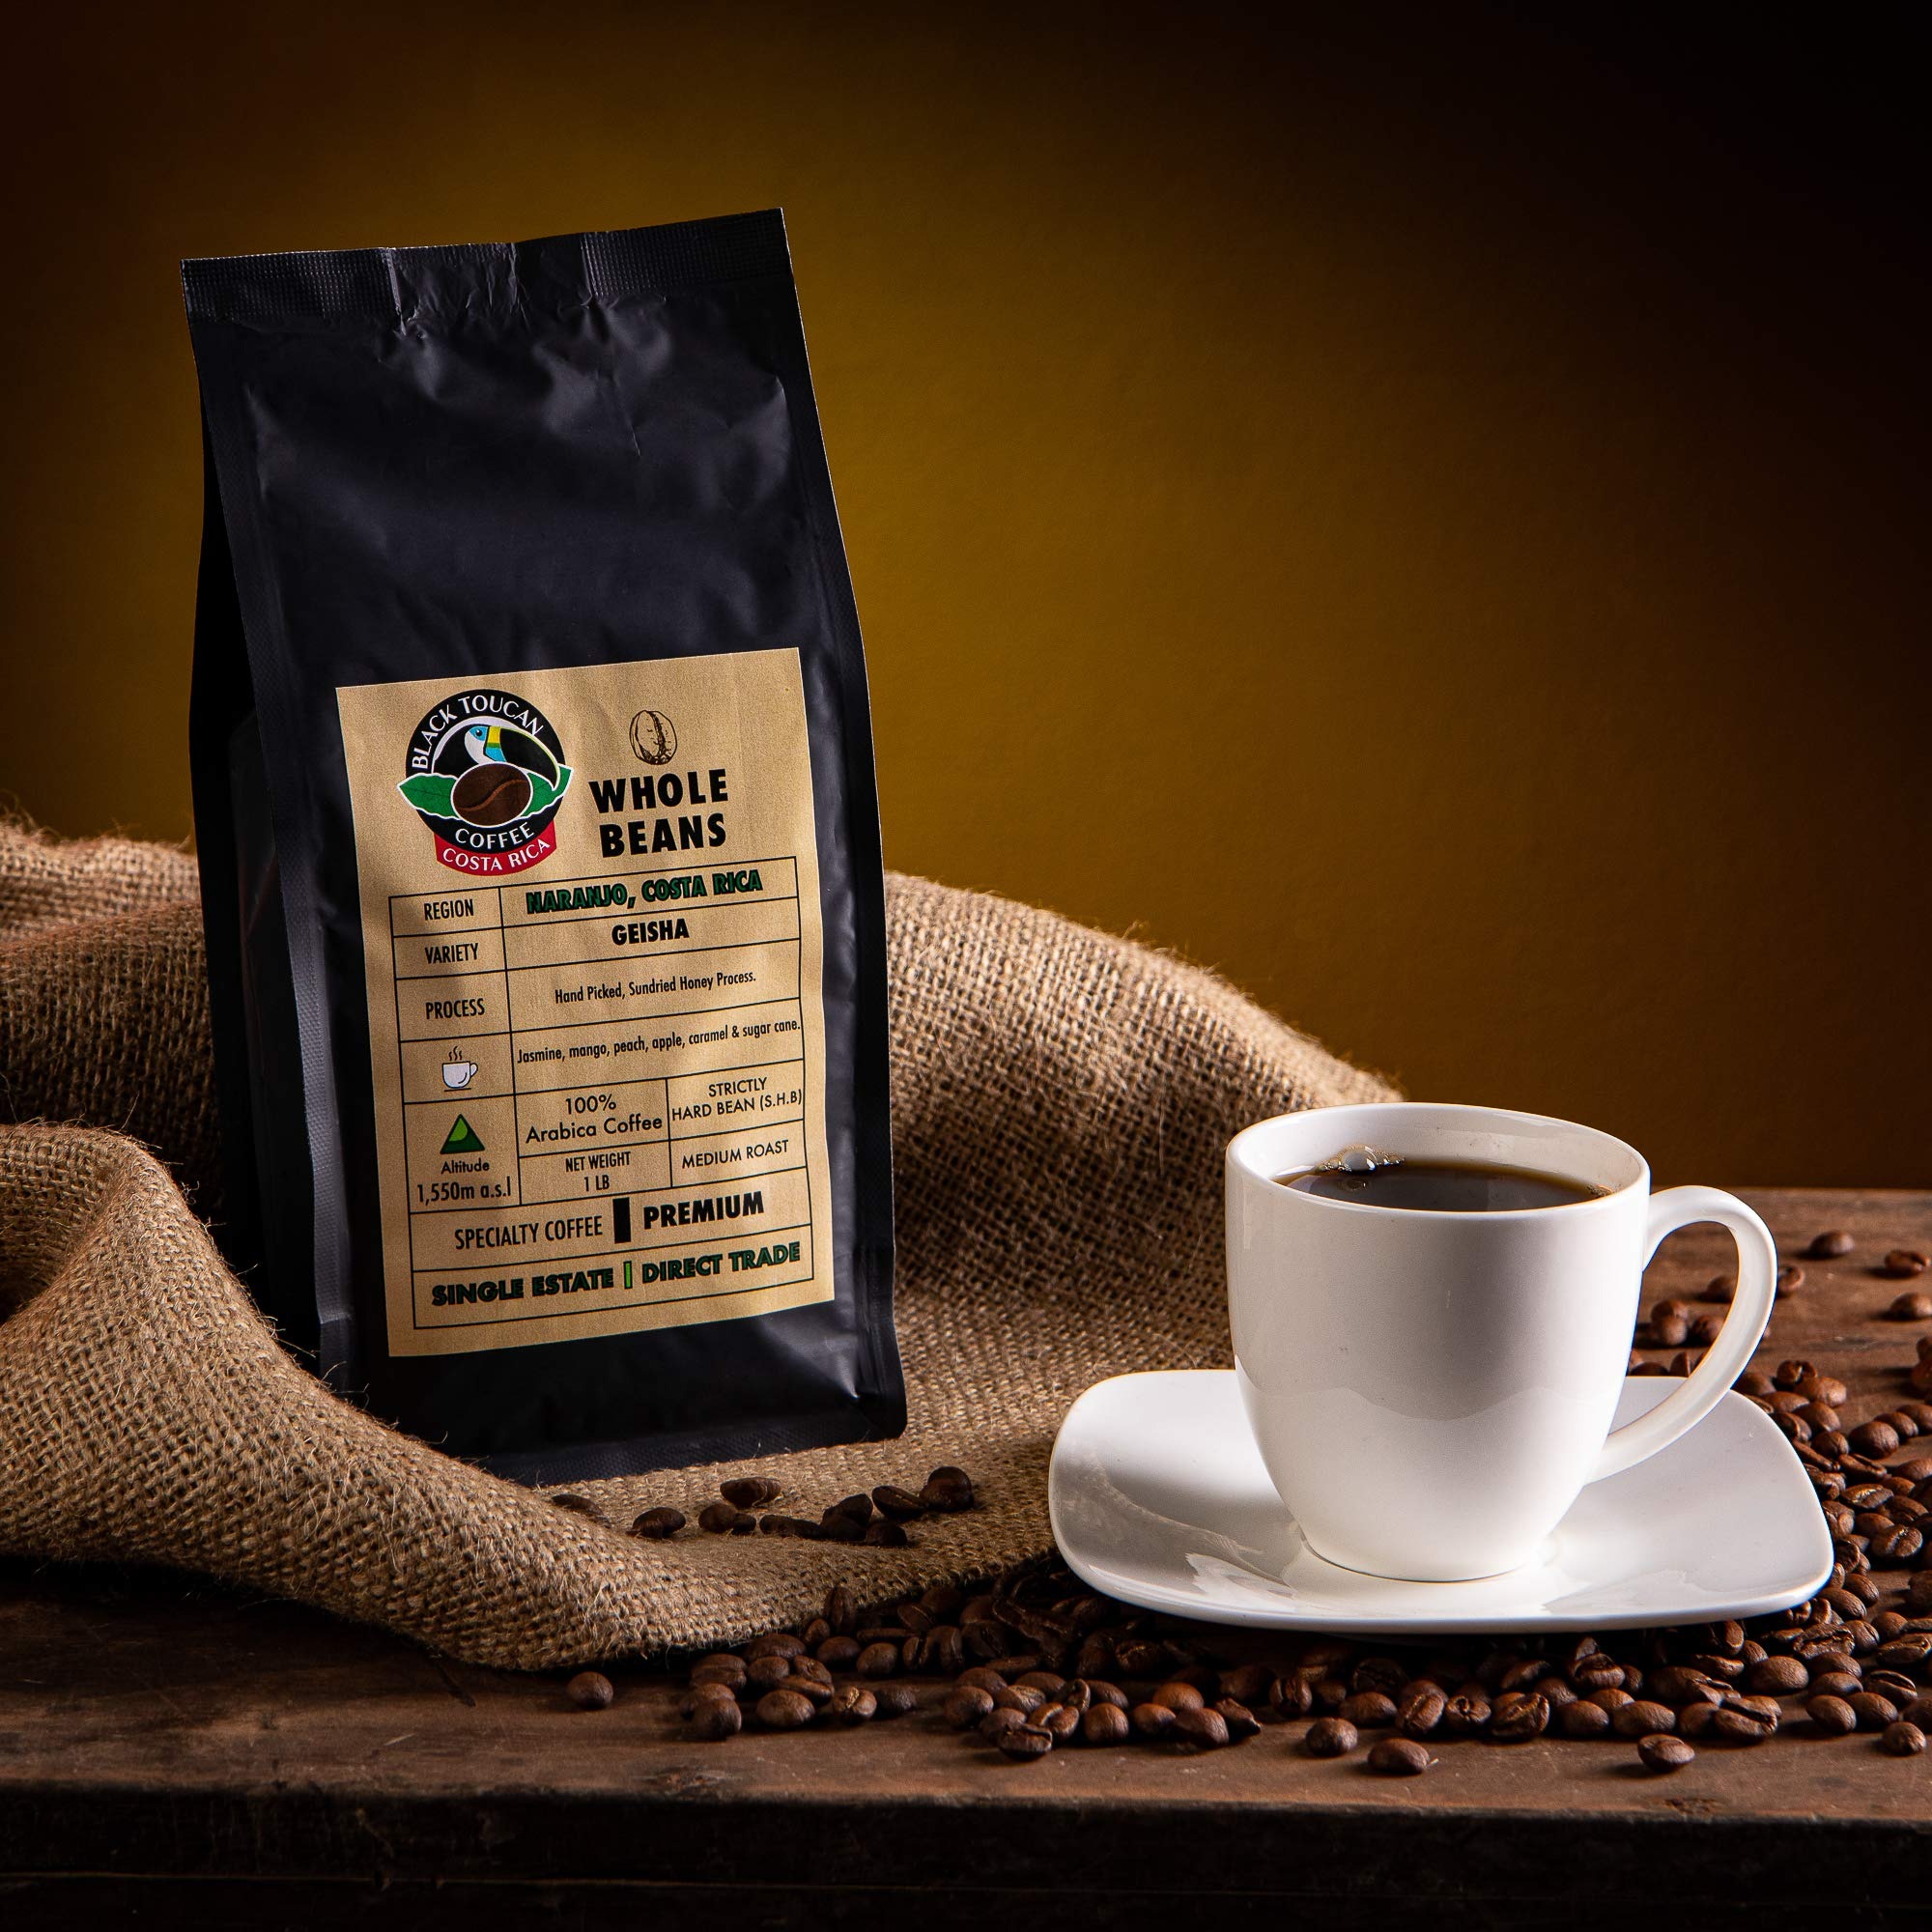
Item Name: GEISHA, Black Toucan Coffee, Imported from Costa Rica Geisha Honey 1 Lb, Single Estate Specialty Grade, Medium Roast
Bullet Point 1: Plant varietal: Geisha, one of the world’s best coffees.
Bullet Point 2: Medium Roast - 1 pound Bag
Bullet Point 3: Single Estate | Direct Trade
Bullet Point 4: Farm Roasted
Bullet Point 5: REDUCE ACID REFLUX
Bullet Point 6: Cup profile: Jasmine, mango, peach, apple, caramel, sugar cane.
Bullet Point 7: Handpicked, honey sundried processed
Bullet Point 8: European preparation | Strictly Hard Bean (S.H.B.)
Bullet Point 9: 100% Arabica Coffee Beans
Bullet Point 10: Ingredients: 100% Arabica Coffee Beans. No blends, no additions, no artificial flavors, no preservatives.
Product Description: Why drink a single estate coffee? Why drink Black Toucan Coffee?<br /> <br /> Imagine you have two grapes varieties in a bowl in front of you. One of those is a Concord grape and the other one is a Thompson Seedless grape. The Concord grape has a purple-blue color and a sweeter flavor. The Thompson Seedless grape is light green, slightly smaller, and it has a slightly sour flavor. If you eat half of each grape at the same time, you will have a confusion flavor sensation. The same is true with blends of coffee.<br /> <br /> Black Toucan Coffee is a single estate coffee. When you drink it, you'll feel like you are right here on one of our Costa Rican Coffee Farms, tasting a true Costa Rican Geisha Naranjo flavor.<br /> <br /> Specialty Grade Coffee grown at 1,550 m a.s.l. (meters above sea level) in the mountains Naranjo Costa Rica.<br /> <br /> Handpicked, honey sundried processed.<br /> <br /> Cup profile: Jasmine, mango, peach, apple, caramel, sugar cane.<br /> <br /> We are proud to present this batch of coffee and we hope you enjoy!<br /> <br /> How to make a good cup of coffee<br /> <br /> Step 1: Measure on a scale 30 grams (2 TBSP) of Black Toucan Coffee for every 6 oz of clean water.<br /> <br /> Step 2: Heat up water in a kettle. It need to be around 200-205 F when starting to pour.<br /> <br /> Step 3: Start pouring clean water over the grounds. Pour just enough to cover all the coffee.<br /> <br /> Step 4: Pour in cups and enjoy hot.<br /> <br /> Other recommendations: Use bottled (purified) water, heat the infusion method previously, make a pre-infusion, add to the coffee once put in the filter or infusion method with a little water until it grows like a brownie. For Auto-Drip or Chemex use medium grind, for French Press use coarse grind.
Value: 16.0
Unit: Ounce

Price: 58.98